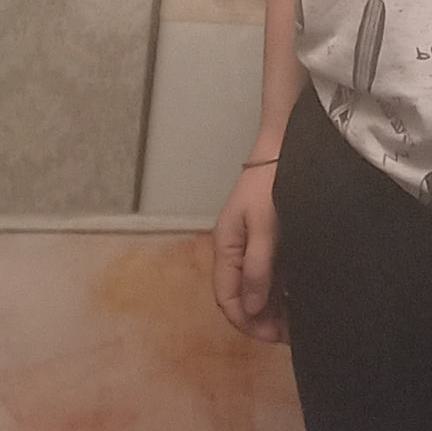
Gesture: no_gesture